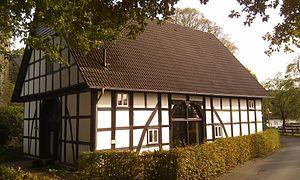
à Rödinghausen, arrondissement de Herford, Rhénanie-du-Nord-Westphalie, Allemagne. العربية